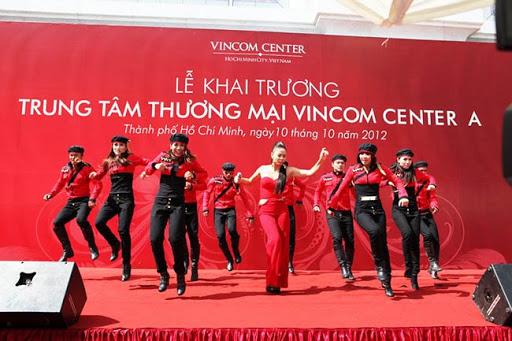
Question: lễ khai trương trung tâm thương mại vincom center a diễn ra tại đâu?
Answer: lễ khai trương trung tâm thương mại vincom center a diễn ra tại thành phố hồ chí minh